Anel Sudakevich

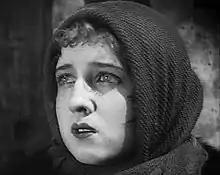
Soviet silent film actress

Anel Sudakevich (born Anna Alekseyevna Sudakevich; Russian: Анель Судакевич; December 27, 1906 – September 22, 2002) was a Soviet silent film actress.